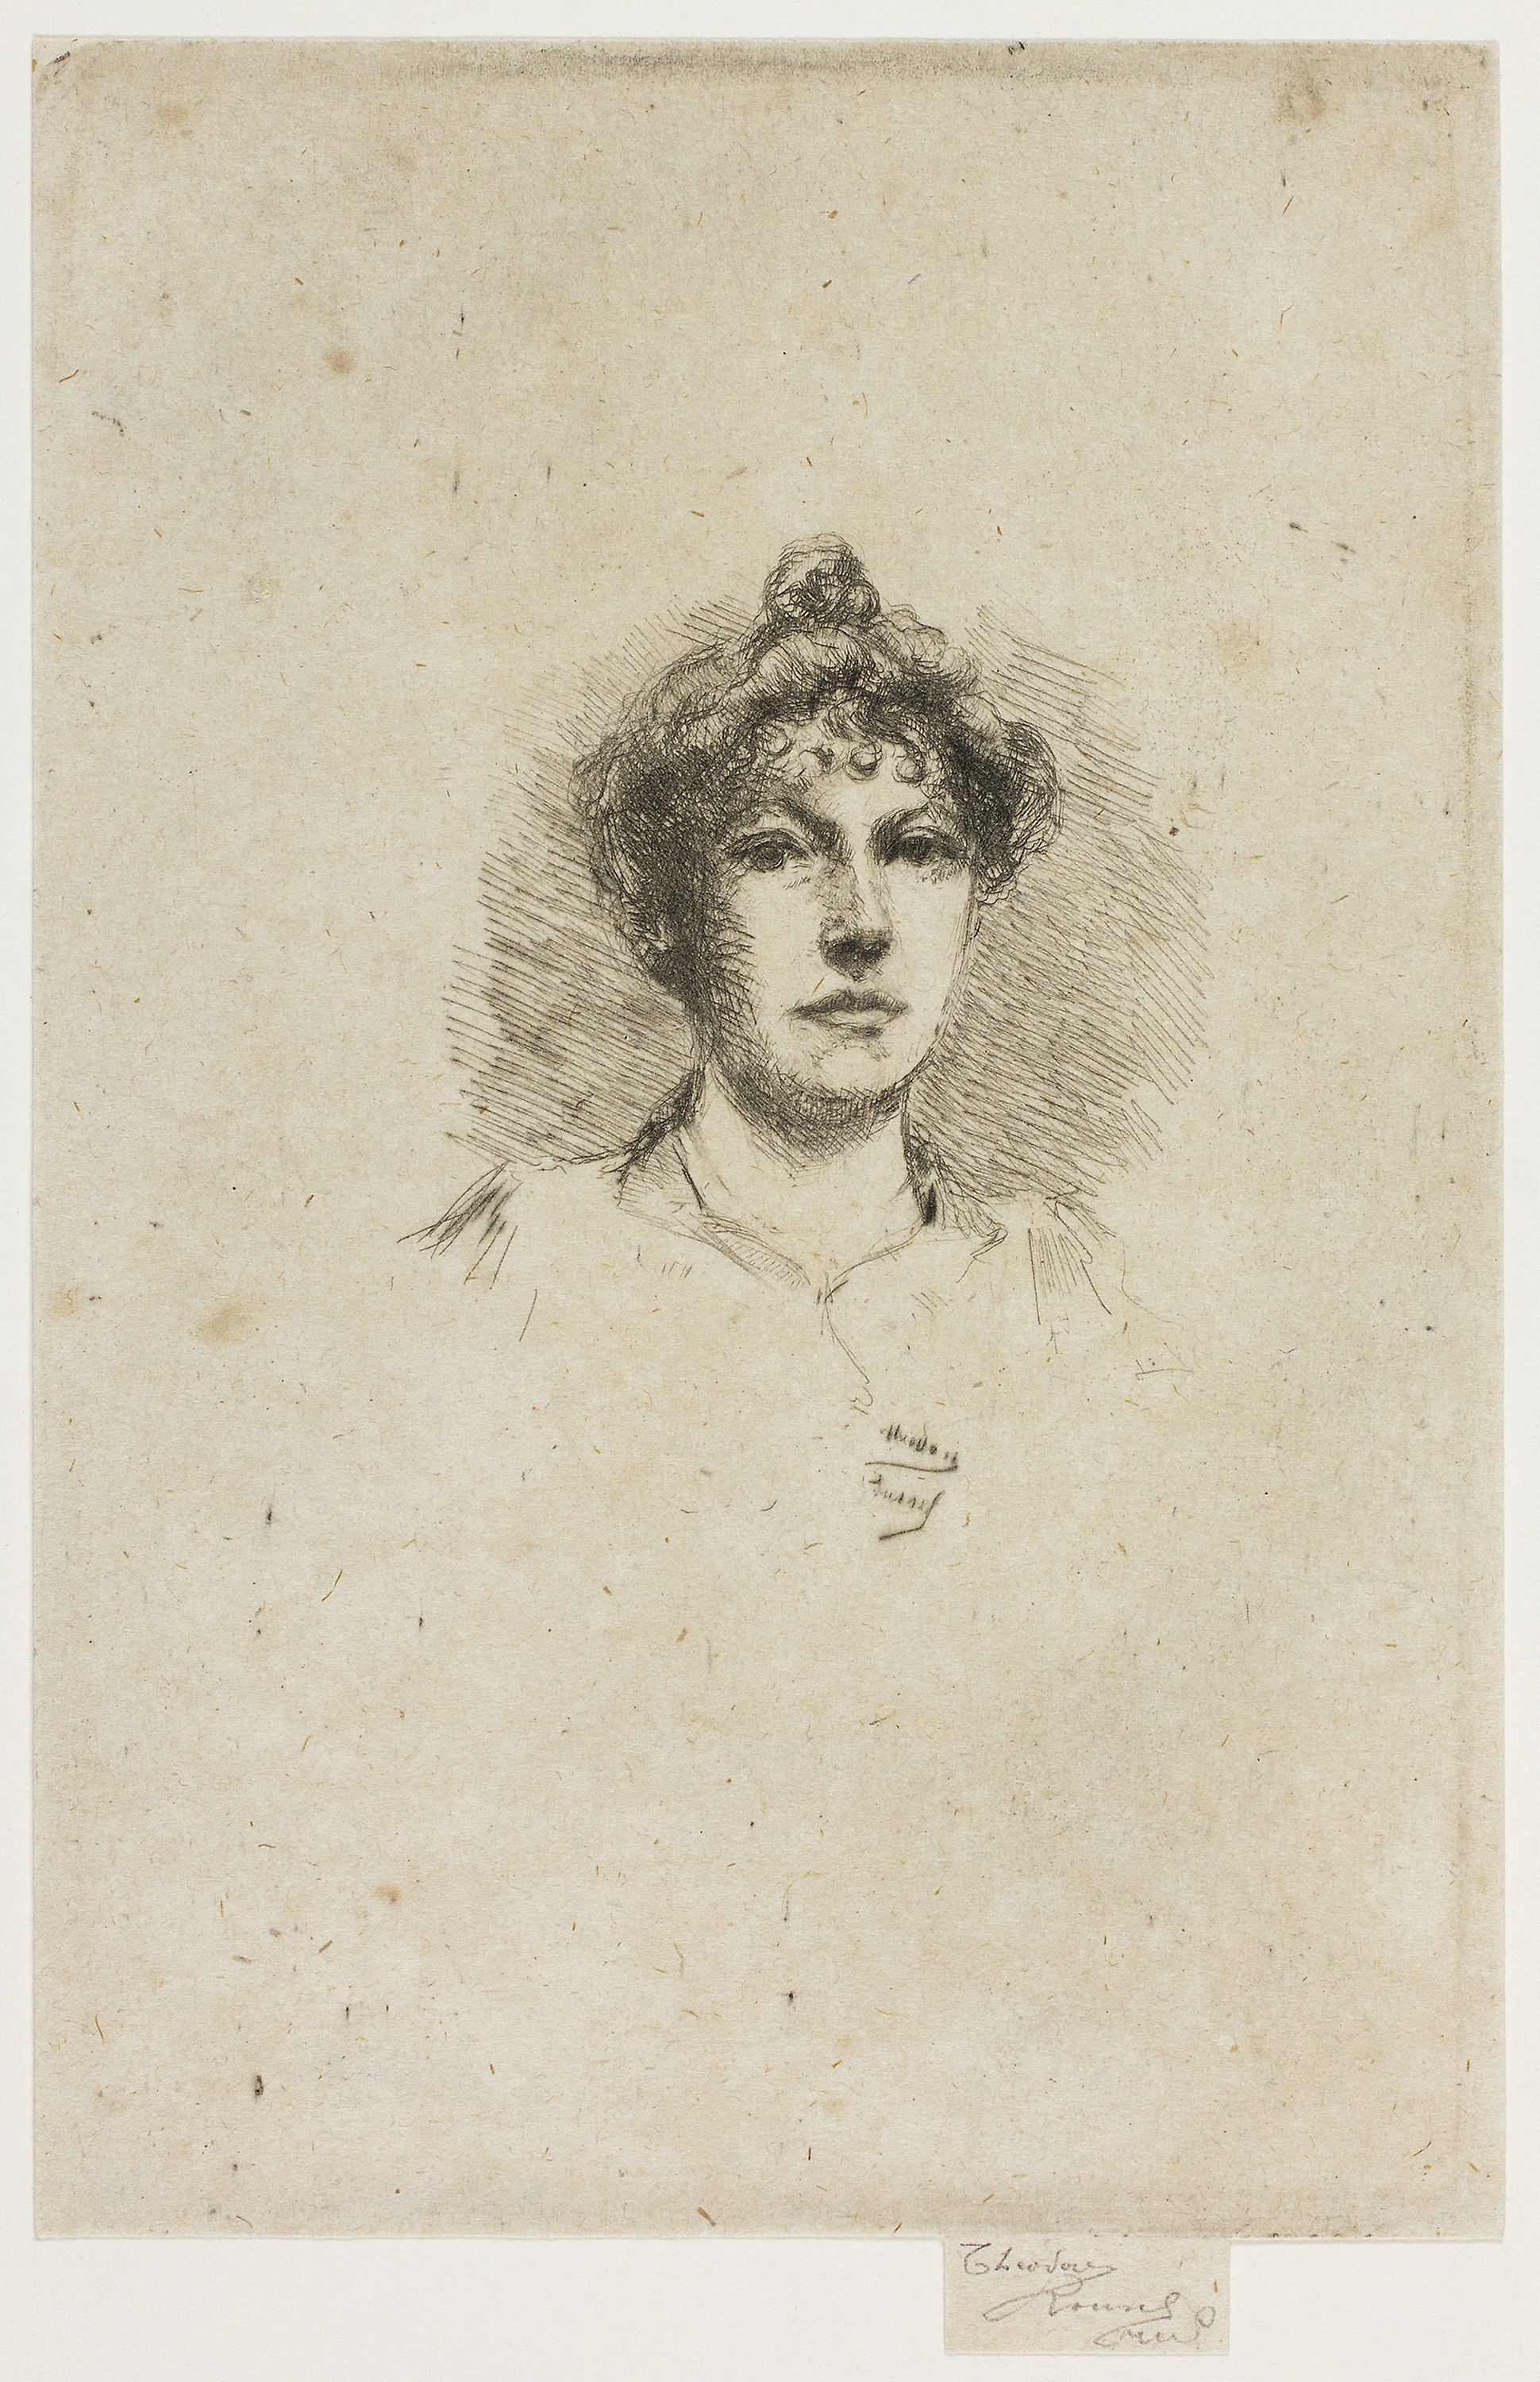
photograph, portrait, art, self portrait, history, artwork, illustration, stock photography, drawing